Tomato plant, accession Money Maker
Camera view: tilt-top (135 deg); turntable rotation: 210 degrees
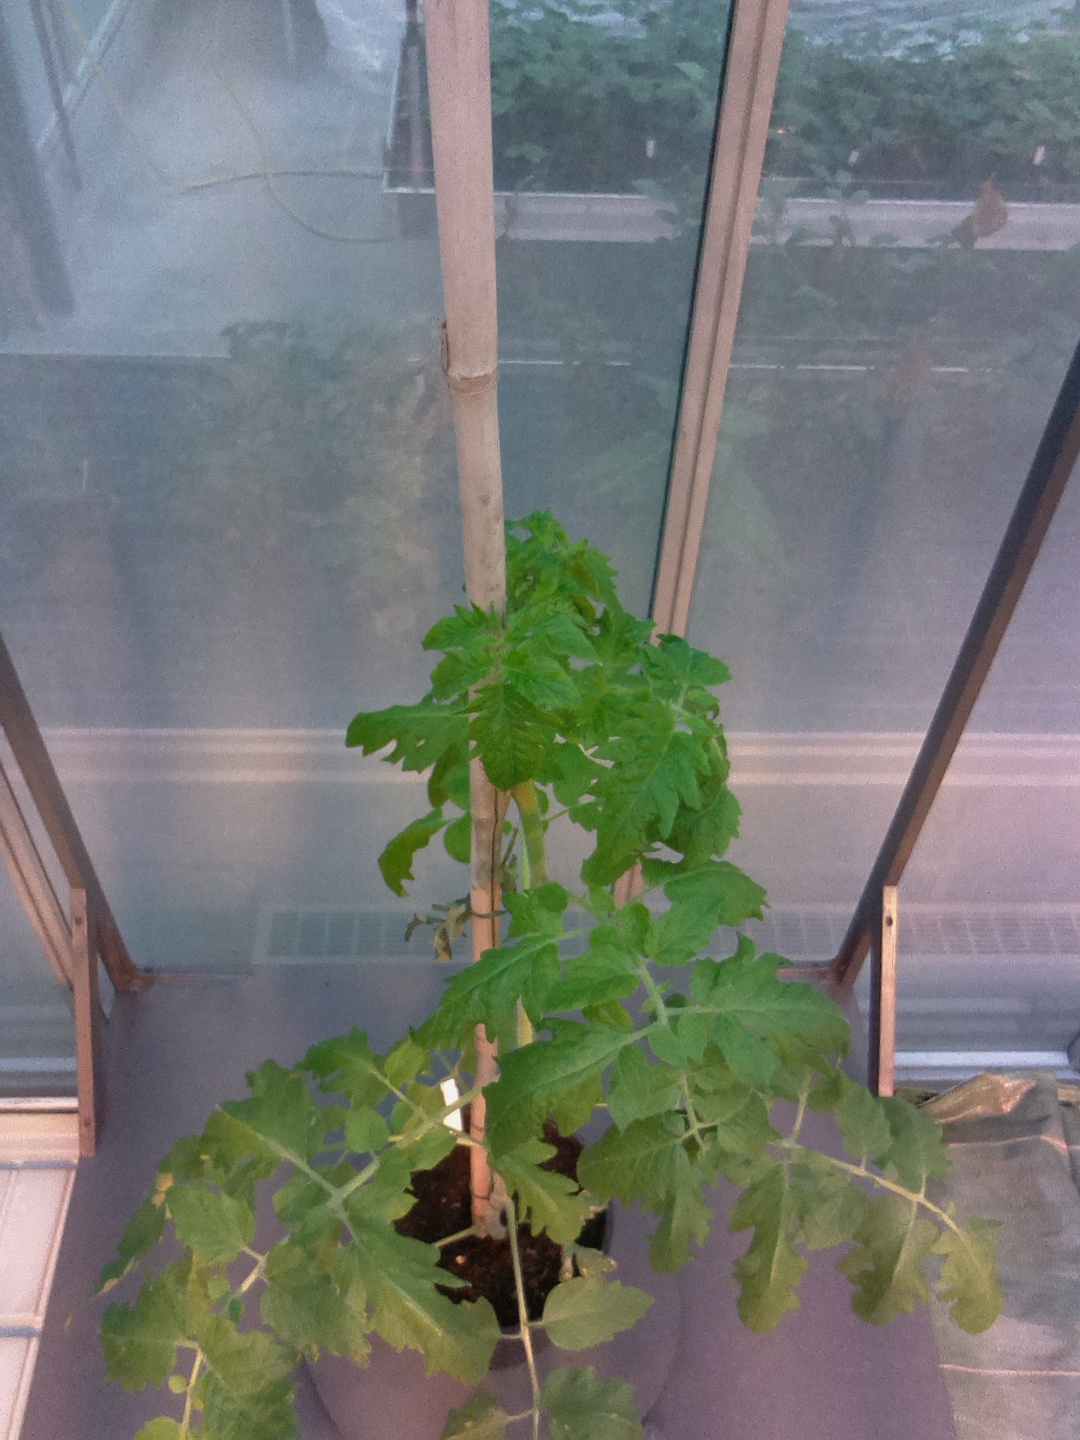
BBCH growth stage 16: 12 of true leaves visible